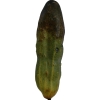
Label: cucumber